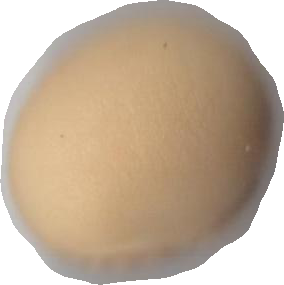
Variety: Grobogan